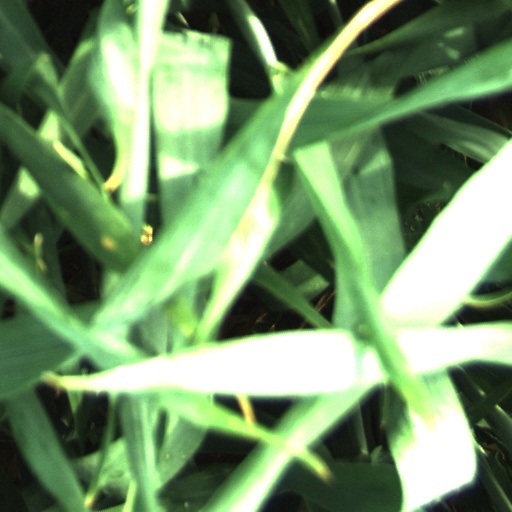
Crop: wheat